Ohthere of Hålogaland

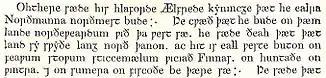
Opening lines of Ohthere's Old English account, from Thorpe's edition of 1900: "Ohthere told his lord, king "Alfred", that he lived northmost of all Norwegians⁖ He said that he lived on the land northwards by the West Sea. Nevertheless, he told that the land was very long from the north, but it is all uninhabited, except in a few places here and there where the Finns (Sámi) live, hunting in winter & fishing by the sea in summer."

Ohthere of Hålogaland was a Viking Age Norwegian seafarer known only from an account of his travels that he gave to King Alfred (r. 871–99) of the Anglo-Saxon kingdom of Wessex in about 890 AD. His account was incorporated into an Old English adaptation of a Latin historical book written early in the fifth century by Paulus Orosius, called "Historiarum Adversum Paganos Libri VII", or "Seven Books of History Against the Pagans". The Old English version of this book is believed to have been written in Wessex in King Alfred's lifetime or soon after his death, and the earliest surviving copy is attributed to the same place and time.